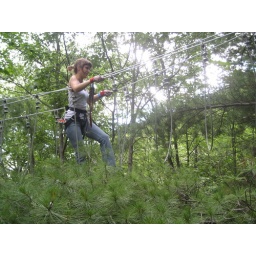
:ve Steben walking in the trees, 60 feet above ground